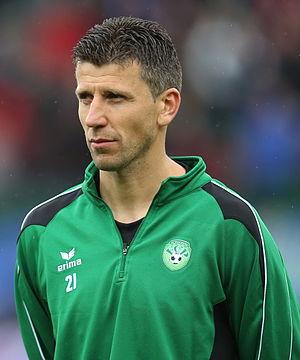
Davorin Kablar est un footballeur croate né le 6 décembre 1977.